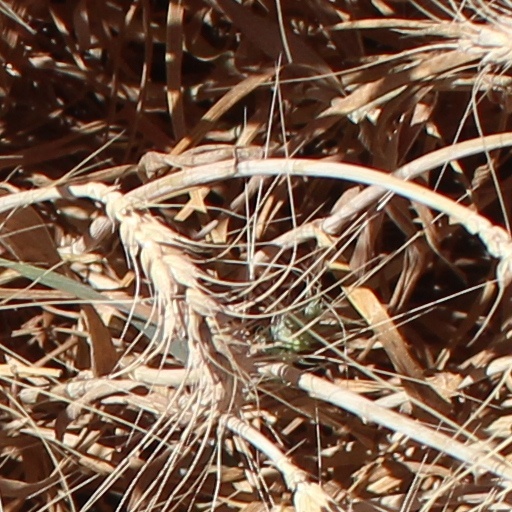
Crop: wheat